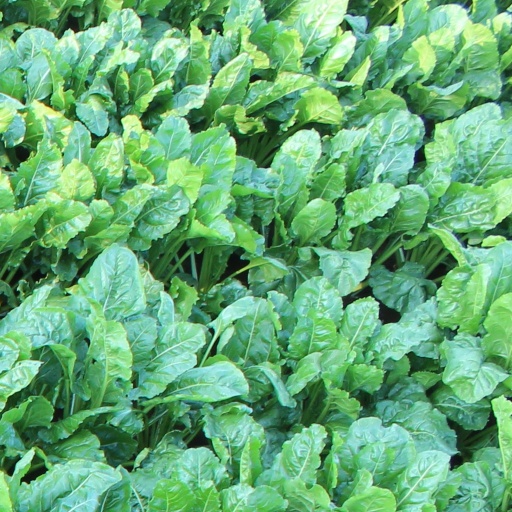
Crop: sugar beet